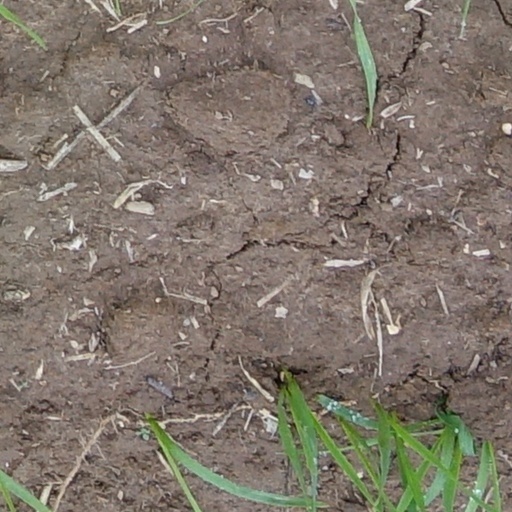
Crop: wheat